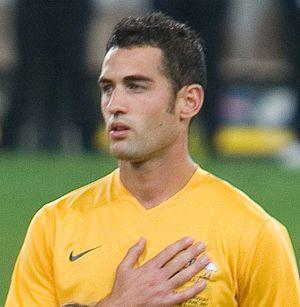
Carl Valeri, né le 14 août 1984 à Canberra, est un footballeur international australien évoluant au poste de milieu de terrain.